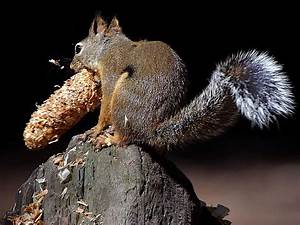
Label: squirrel